Vitale Faliero

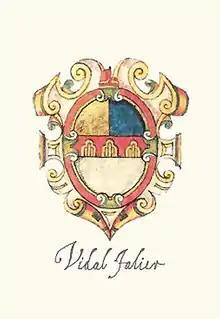
Coat of arms of Vitale Faliero

Vitale Faliero Dodoni (also known as Falier de' Doni) and usually known in English as Vitale Falier was the 32nd Doge of Venice from 1084 until his death in 1095.